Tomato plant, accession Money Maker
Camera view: bottom (45 deg); turntable rotation: 90 degrees
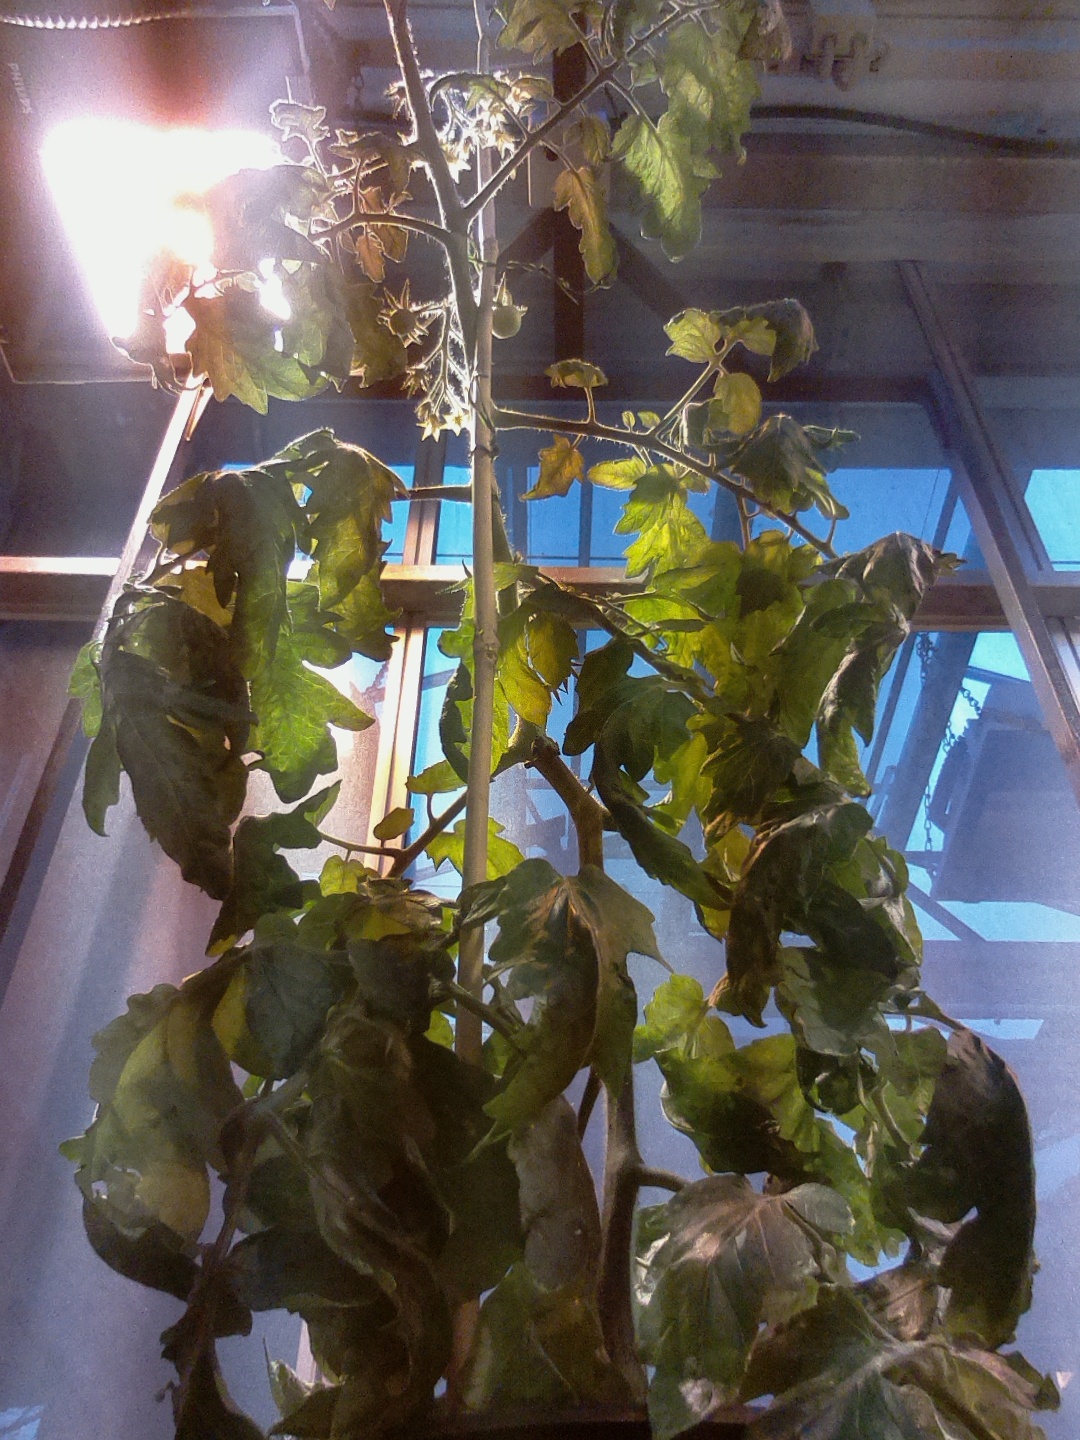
BBCH growth stage 71: 10%-20% of final fruit size